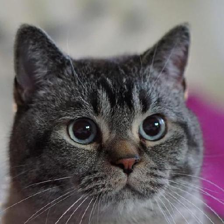
Label: animals